Laird Hamilton

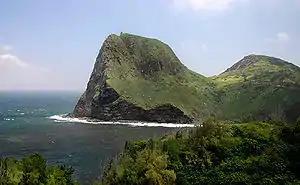
Hamilton has a family home in Maui, Hawaii and another in Malibu, California

Hamilton's drop into Tahiti's Teahupoo break on the morning of August 17, 2000 firmly established him in the recorded history of surfing.